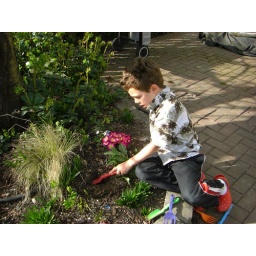
Owen plants some low growing sweet peas in the garden bed at the base of the cherry tree.